List of Johns Hopkins University defunct societies

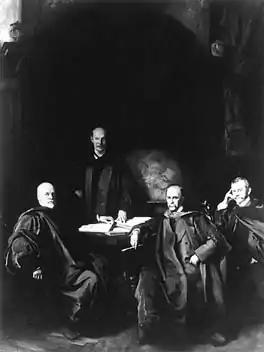
"The Four Doctors" by John Singer Sargent, 1905, the four physicians who founded Johns Hopkins Hospital.From left to right: William Henry Welch, William Stewart Halsted, Osler, Howard Kelly. Olser and Welch were frequent guests of the Club.

The decade of the turn of the century saw the advent of the Pithotomy Show, an annual event put on by the Pithotomists as they vented four years of frustration toward the faculty while retaining their affection for individual faculty members. For the faculty, the show provided more than a chance to "see ourselves as others see us" by allowing them to spend an informal evening with their colleagues, drink a little too much, sing a little too loudly, and relive what for some professors was decades of show attendance. The show often contained offensive material and was generally regarded as a bit raunchy. The show would eventually lead to the club's demise over a century later.